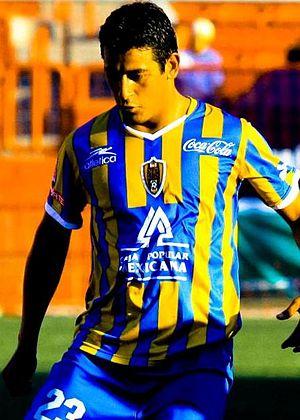
Alfredo David Moreno est un joueur de football argentin.